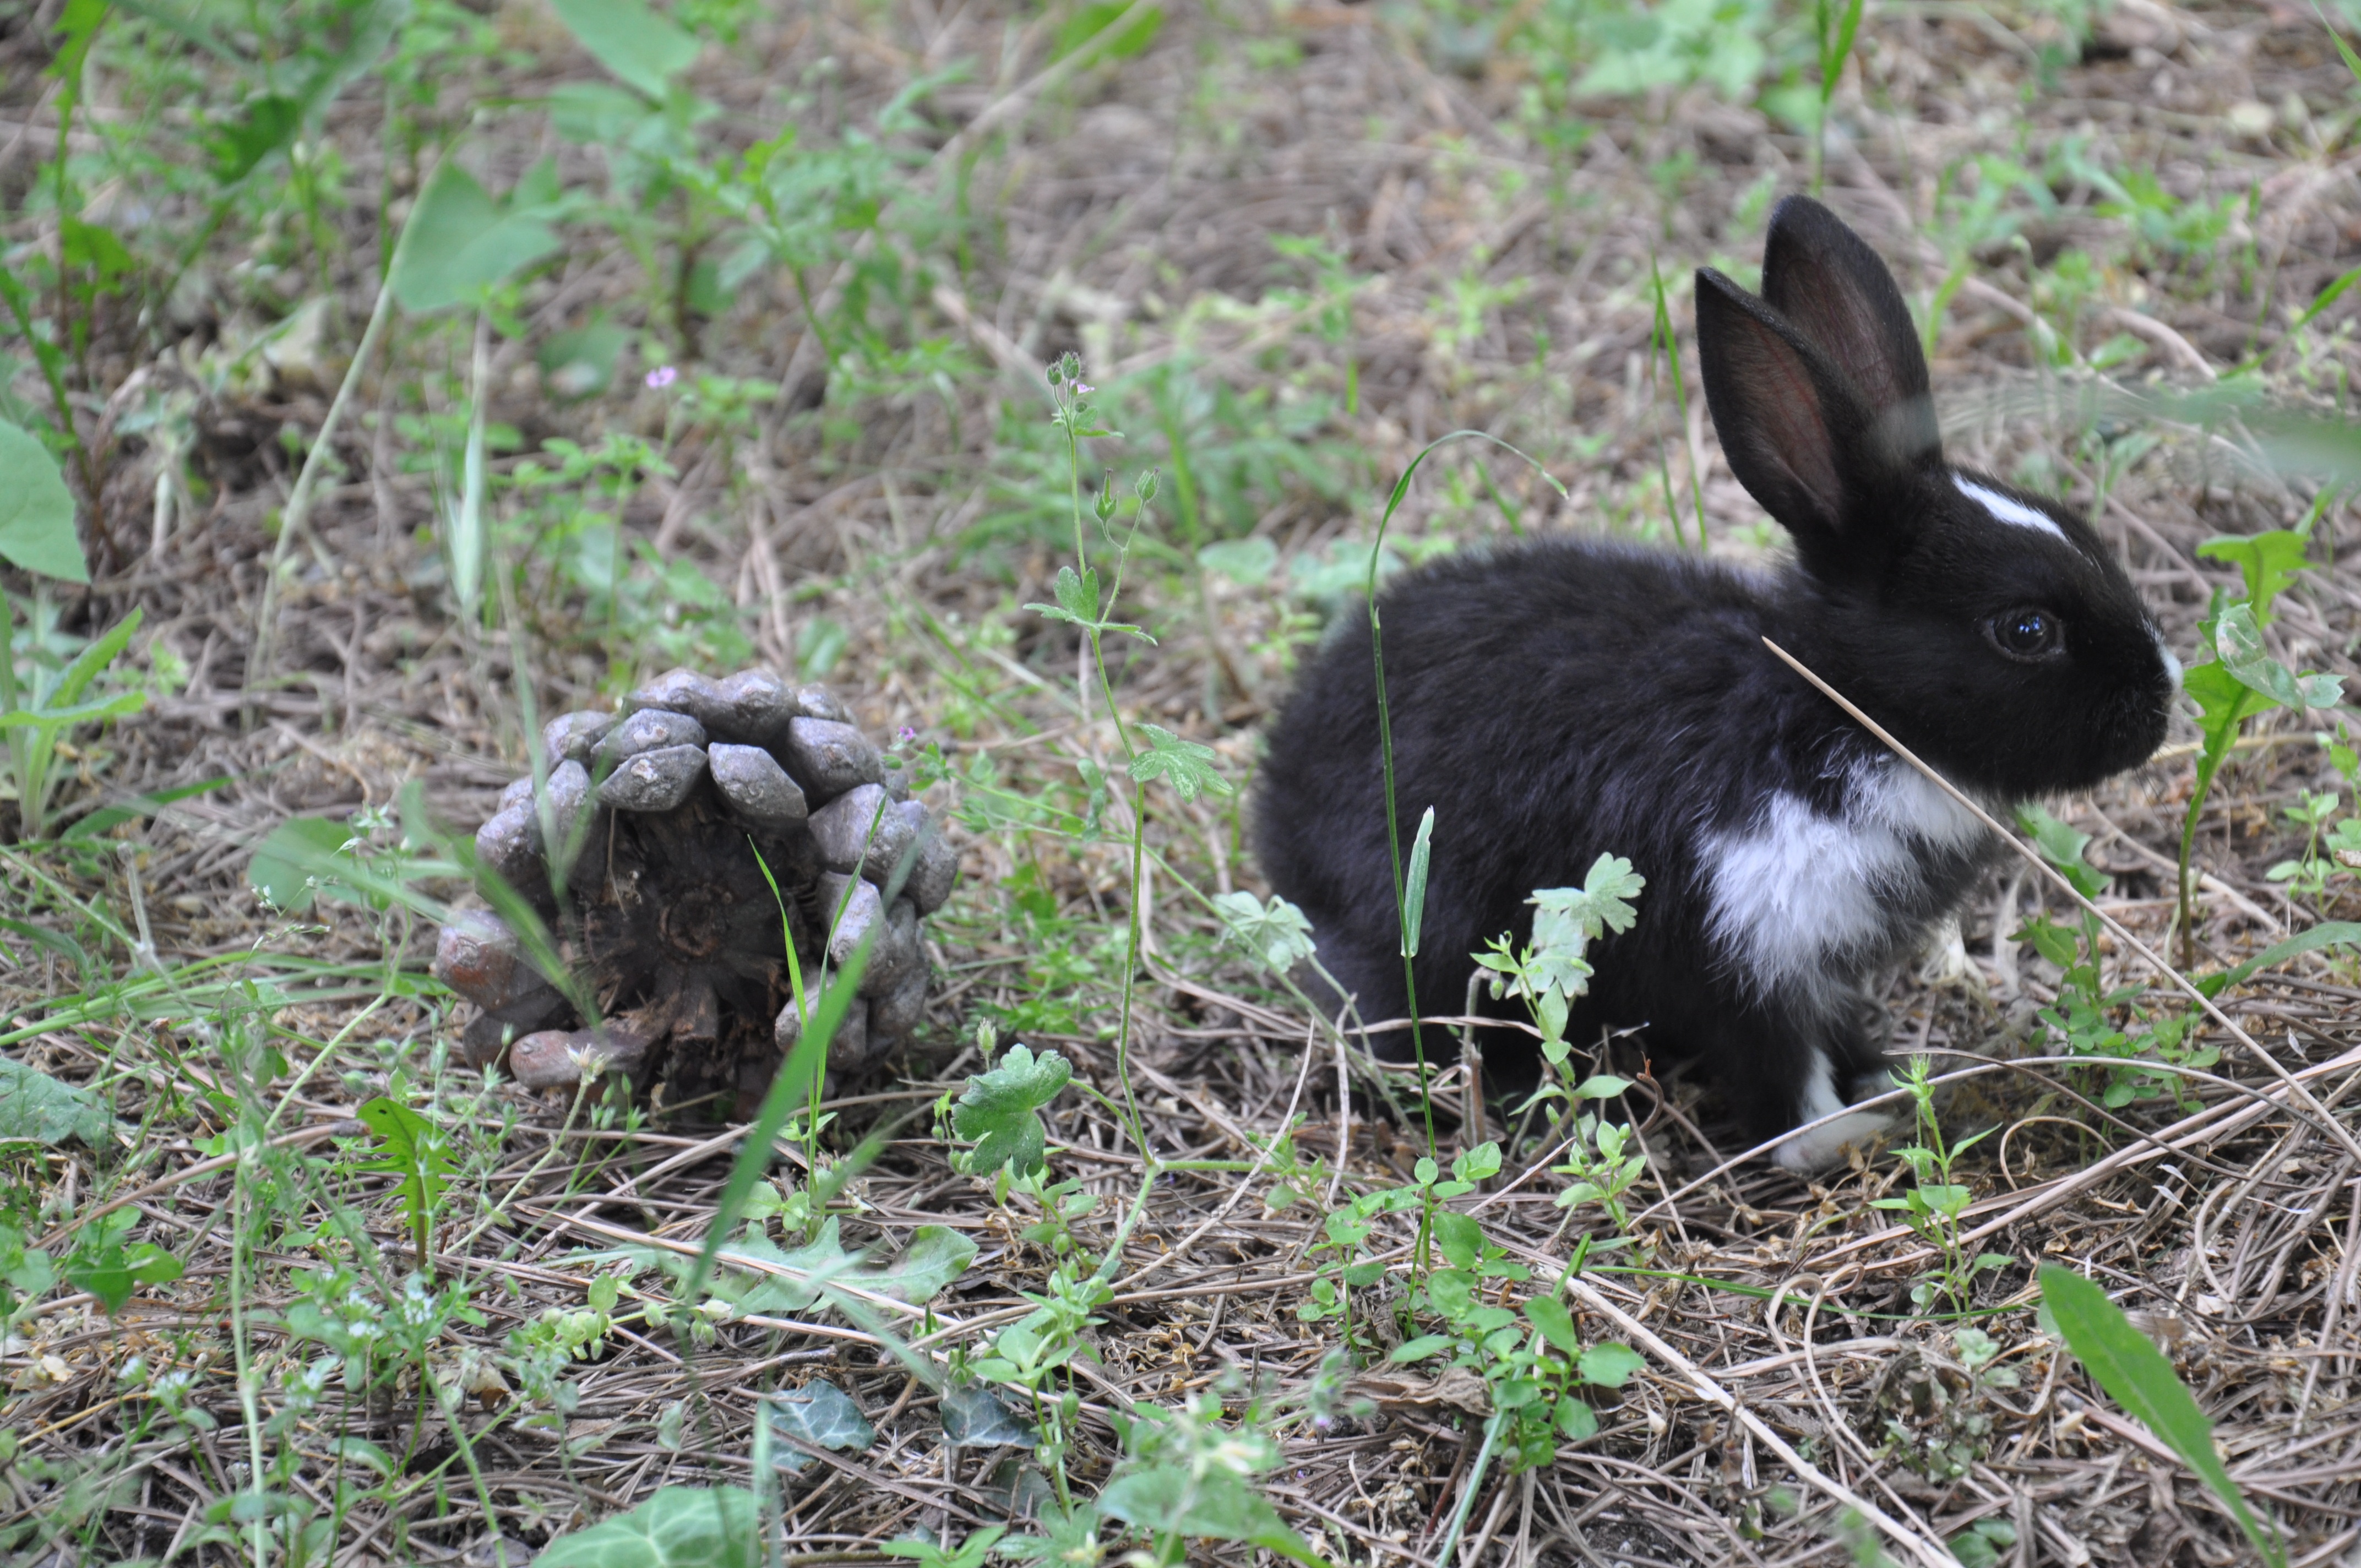
nature, grass, mammal, black, fauna, rabbit, vertebrate, domestic rabbit, rabits and hares